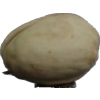
Label: pistachio